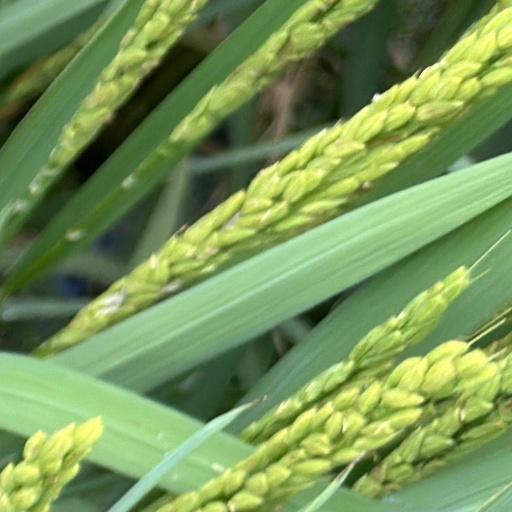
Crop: rice